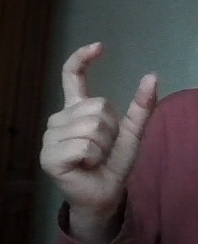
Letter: nun